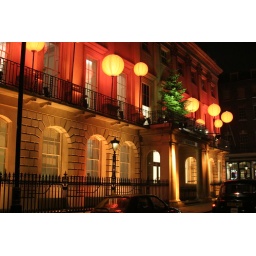
Christmas tree over the building